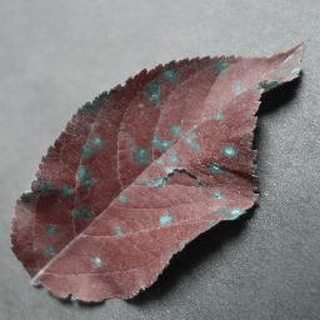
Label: apple_cedar_apple_rust